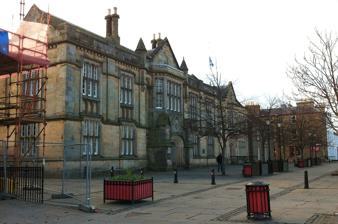
Building: County Buildings, Haddington
Country: Unknown
Year built: 1833
Courthouse in Haddington, Scotland County Buildings, Haddington County Buildings, Haddington Location Court Street, Haddington Coordinates 55°57′18″N 2°46′52″W / 55.9551°N 2.7810°W / 55.9551; -2.7810 Built 1833 Architect William Burn Architectural style(s) Gothic Revival style Listed Building – Category B Official name Haddington County Buildings including rear wings and former villa at 27 Court Street and excluding flat roofed block to southeast and pitched quadrangle to south (John Muir House), Court Street, Haddington Designated 5 December 1977 Reference no. LB34260 Shown in East Lothian County Buildings is a municipal structure in Court Street, Haddington, East Lothian , Scotland. The structure, which was the headquarters of East Lothian County Council and was also used as a courthouse, is a Category B listed building . History Until the early part of the 19th century, court hearings in East Lothian (then called Haddingtonshire) were held in a room on the first floor of the Haddington Town House in Court Street. However, in 1831, it was decided to commission a dedicated courthouse: the site the sheriff selected had originally been occupied by the 12th century Palace of Haddington but was later occupied by an early 19th century villa which was retained and integrated into the new structure. The foundation stone for the new building was laid by Sir John Gordon Sinclair, 8th Baronet on 27 May 1833. It was designed by William Burn in the Gothic Revival style , built by Messrs Balsillie in ashlar stone at a cost of £5,250 and was completed later that year. The design involved a symmetrical main frontage of five bays facing onto Court Street. The central bay, which was slightly projected forward, featured an arched doorway with a gablet roof on the ground floor and a prominent oriel window on the first floor. The central bay was flanked by lancet windows on both floors and by octagonal turrets on the first floor. The outer bays were fenestrated by tri-partite mullioned windows on both floors. At roof level, there was a modillioned cornice and a parapet . Internally, the principal room was the courtroom on the first floor where the sheriff presided. A monument, in the form of a bust on a well surmounted by an open crown, intended to commemorate the life of the Arthur Hay, 9th Marquess of Tweeddale was designed by David Rhind , built in red sandstone and was installed in front of the building in 1880. Following the implementation of the Local Government (Scotland) Act 1889 , which established county councils in every county, the new county leaders needed to identify offices for Haddingtonshire County Council. The new county council established its offices in the courthouse. In April 1921 the county council voted to request a change of the county's name from Haddingtonshire to East Lothian. The government agreed and brought the change into effect as part of the East Lothian County Buildings Order Confirmation Act 1921, which received royal assent on 8 November 1921. The act also transferred ownership of the County Buildings to the county council. Shortly after the council took ownership of the building they extended it to the west by an additional block, designed by J M Dick Peddie & W J Walker Todd in a similar style, which was completed in 1932. Another extension adding a wing to the rear was completed in 1956. After the abolition of East Lothian County Council in 1975, the courtroom continued to be used for hearings of the sheriff court and, on one day a month, for hearings of the justice of the peace court. The modern part of the complex, at the rear, became the main offices of East Lothian District Council . Later extensions included a wing to the southeast in the 1970s, and a wing to the southwest, known as "John Muir House", in the 1990s. Despite a local campaign to keep the sheriff court open, hearings were moved to Edinburgh and the sheriff court closed in January 2015. Ownership of the sheriff court was transferred free of charge to East Lothian Council later that year. In March 2019, it was announced that the former sheriff court would be brought back into use as a local hub for the police. See also List of listed buildings in Haddington, East Lothian References